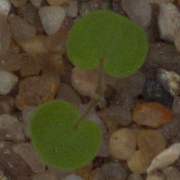
Label: smallflowered_cranesbill